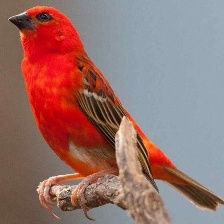
Species: RED FODY
Scientific name: FOUDIA MADAGASCARIENSIS